Çağla Kubat

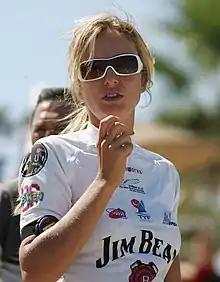
Çağla Kubat in the heat of the contest during 2006 PWA IFCA World Slalom Championship in Alaçatı

Çağla Kubat (born 16 November 1978) is a Turkish actress, model, windsurfer and beauty pageant titleholder. She is member of Fenerbahçe sailing & windsurfing team. She is 5 feet 10 (1.80m) tall.